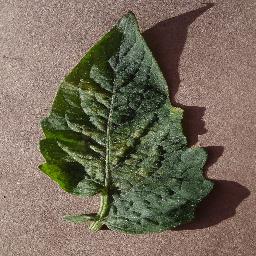
Label: Tomato___Spider_mites Two-spotted_spider_mite